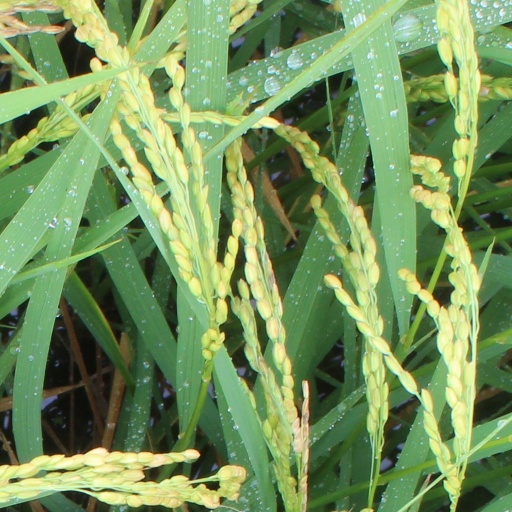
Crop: rice